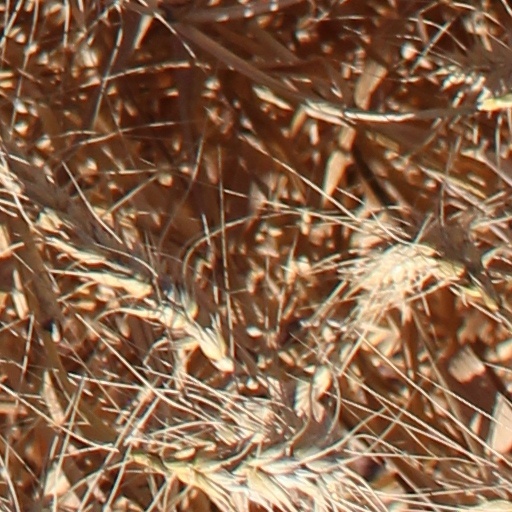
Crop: wheat